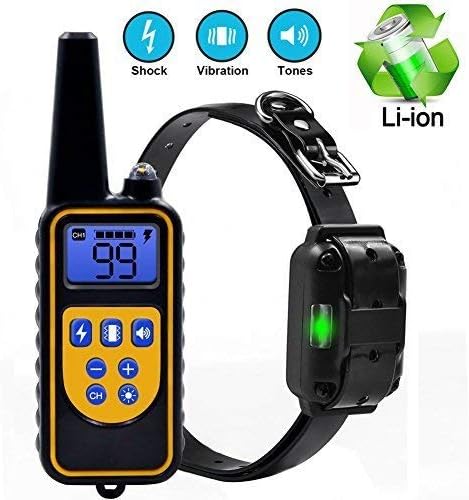
VINIKING Dog Training Collar - IP67 Water-Resistant and Rechargeable with 800 Yards Remote - Shock/Vibration/Beep Anti Barking Collar for Puppy,Small,Medium and Large Dog (for One Dog)
Category: Pet Supplies
VINIKING Dog Training Collar - Curbing your dog's misbehavior: Have you tried to train your naughty dog, but all your efforts were in vain? Do you feel that the daily walk to the park is a stressful and embarrassing experience as your dog never responds to your calls? Turn The Most Disobedient Dogs Into Peaceful, Disciplined Lambs With The Ultimate Dog Training Collar By VINIKING. Use VINIKING collar for basic training, potty training, biting, jumping on people, chasing cars, running away and barking. Very safe and humane. Rechargeable - Rapid Charging Li-poly battery, Simultaneous charging of the remote and the receiver. Conductive silicone - With Conductive silicone sleeve, better to avoid damage during training. IP67 Waterproof Collar - Work properly after a 10-hour factory test immersing E-collar into a 2-meter-deep pool. Summer’s coming! Bring your dog to the seaside! Caution: 1. Please read the manual before using. Proper fit of the collar is quite important. Long-time wearing may cause skin damage. 2. Usually, we don't suggest the shock only if in an emergency. And our dog trainer has 1 to 99 level, you can use the low level as a warning to your dog. Specification: Material: ABS+PC Waterproof: IP65 Charging voltage: DC 5V/300MA Wireless power:10 mW Charging time: 2 hours for fully charging Functions: mild shock, vibration, beep Remote-controlled distance: 800 Yard without obstacles Package Includes: - 1 x Remote Transmitter - 1 x Collar Receiver - 1 x Adjustable Belt - 1 x USB Charging Cable - 1 x Charger - 1 x Test Bulb - 1x User Manual
Features: THE ULTIMATE DOG TRAINING COLLAR - Immensely Popular, All-Weather Resistant E-Collar used by Expert Trainers & First Time Pet Owners. Can be used to help correct Barking, Walking, Leash Training, Sitting, Aggression, and other Behavioral Obedience. Especially a good design for a Blind man. | 800 YARDS REMOTE CONTROL and IPX67 WATERPROOF - VINIKING Remote Training Collar range up to 800 yards, easily train your dog in the backyard,park, with IPX67 waterproof function, you can also bring your dogs to the beach and seaside for swimming and playing games. | LONG-LASTING BATTERY LIFE - Rapid Charging Lithium Ion Battery Provides a long lasting Battery Life. Auto Power Protect Mode Helps Conserve Battery Life When Not In Use. Saving the cost of purchasing batteries. | ADJUSTABLE COLLAR for BEST FIT—The shock collar is made of superior material which is soft to your dogs. The shock collars fits neck size up to 7"-19.2", Perfect for 10-100lb Small,Medium and Large dogs.This E-collar is designed with a Belt Clip and equipped with a Neck strap for Carrying Convenience. What a thoughtful design! You shouldn't miss it! | REPLACEMENT and REFUND GUARANTEE - In One Year, If You Ever Have any Issue with Your Training Collar, Just email us, the Manufacturer will Provide a full Replacement or Refund.